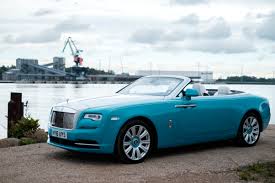
Label: noambulance